Julieta Venegas

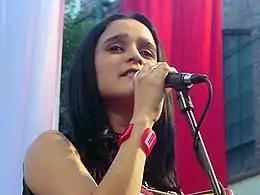
Venegas in 2000

Born in Long Beach, California, Venegas grew up in Tijuana, Baja California, Mexico since the age of one month old, and began playing instruments at the age of 8 when her parents first sent her to piano lessons. In the years that followed, music became her passion. She speaks Spanish, Portuguese, and English. Additionally, she has a twin sister named Yvonne, who is a photographer.